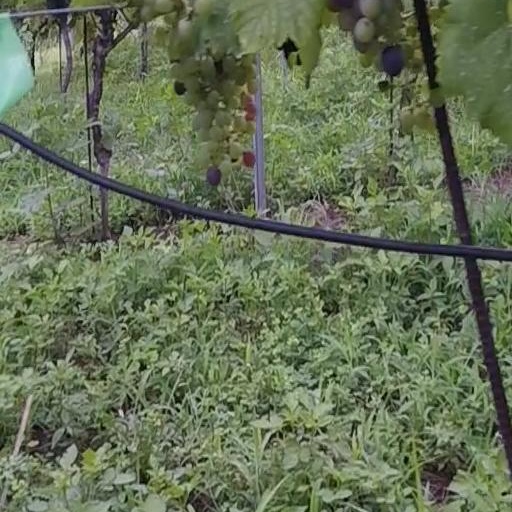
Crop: grape